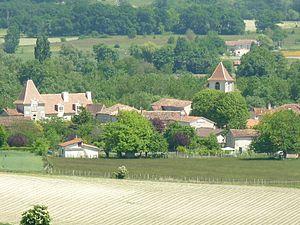
vue générale de Bonnes depuis la route des Essards (Charente, France)
Bonnes est une commune du Sud-Ouest de la France située dans le département de la Charente.